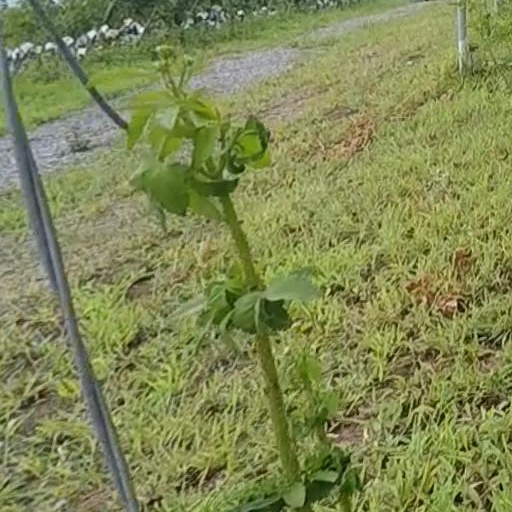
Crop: grape